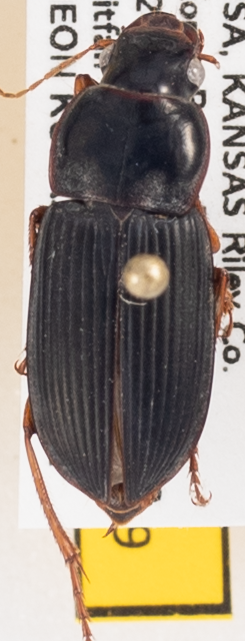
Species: Harpalus pensylvanicus
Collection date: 2020-09-02
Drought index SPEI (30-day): -0.638
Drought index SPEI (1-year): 0.51
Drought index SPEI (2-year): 1.69